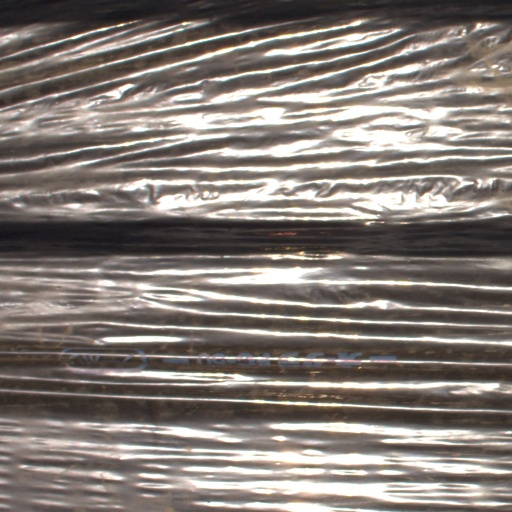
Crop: Jerusalem artichoke